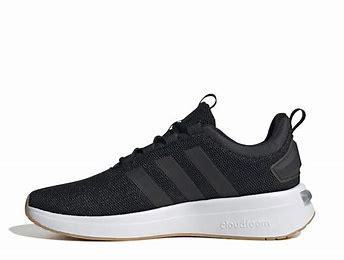
Brand: Adidas
Model: Racer TR23